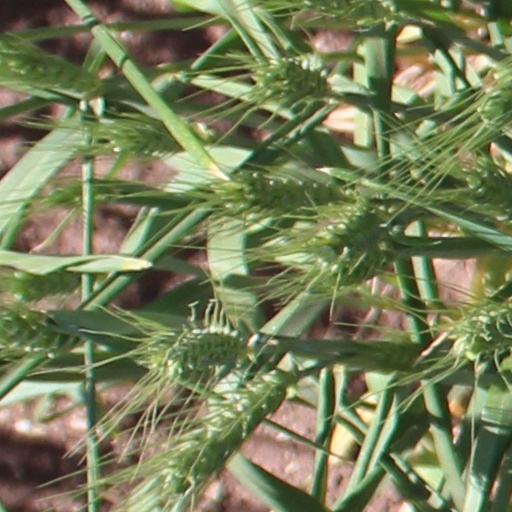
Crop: wheat